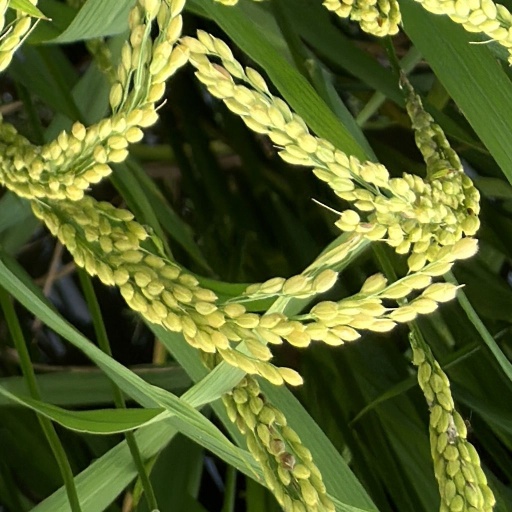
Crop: rice